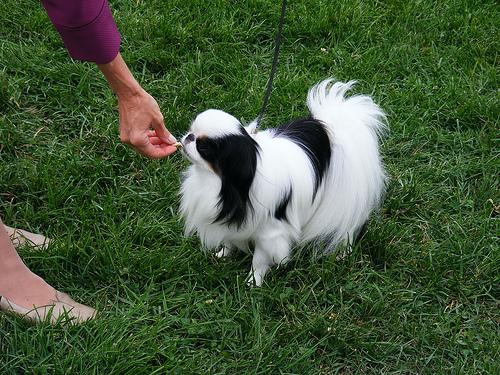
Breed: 249-n000106-Japanese_spaniel